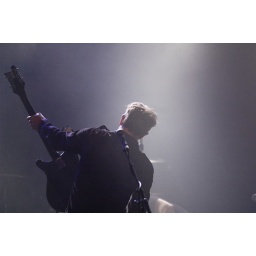
confuse the cat was het voorprogramma van killing joke in het depot